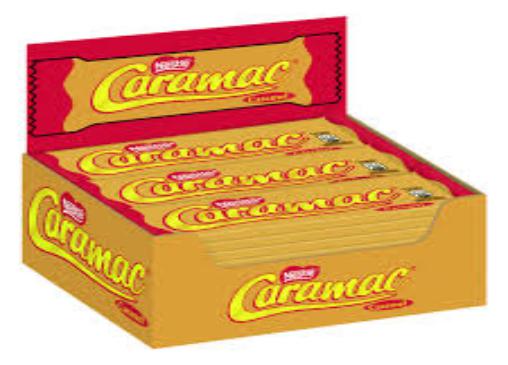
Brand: Caramac
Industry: Food